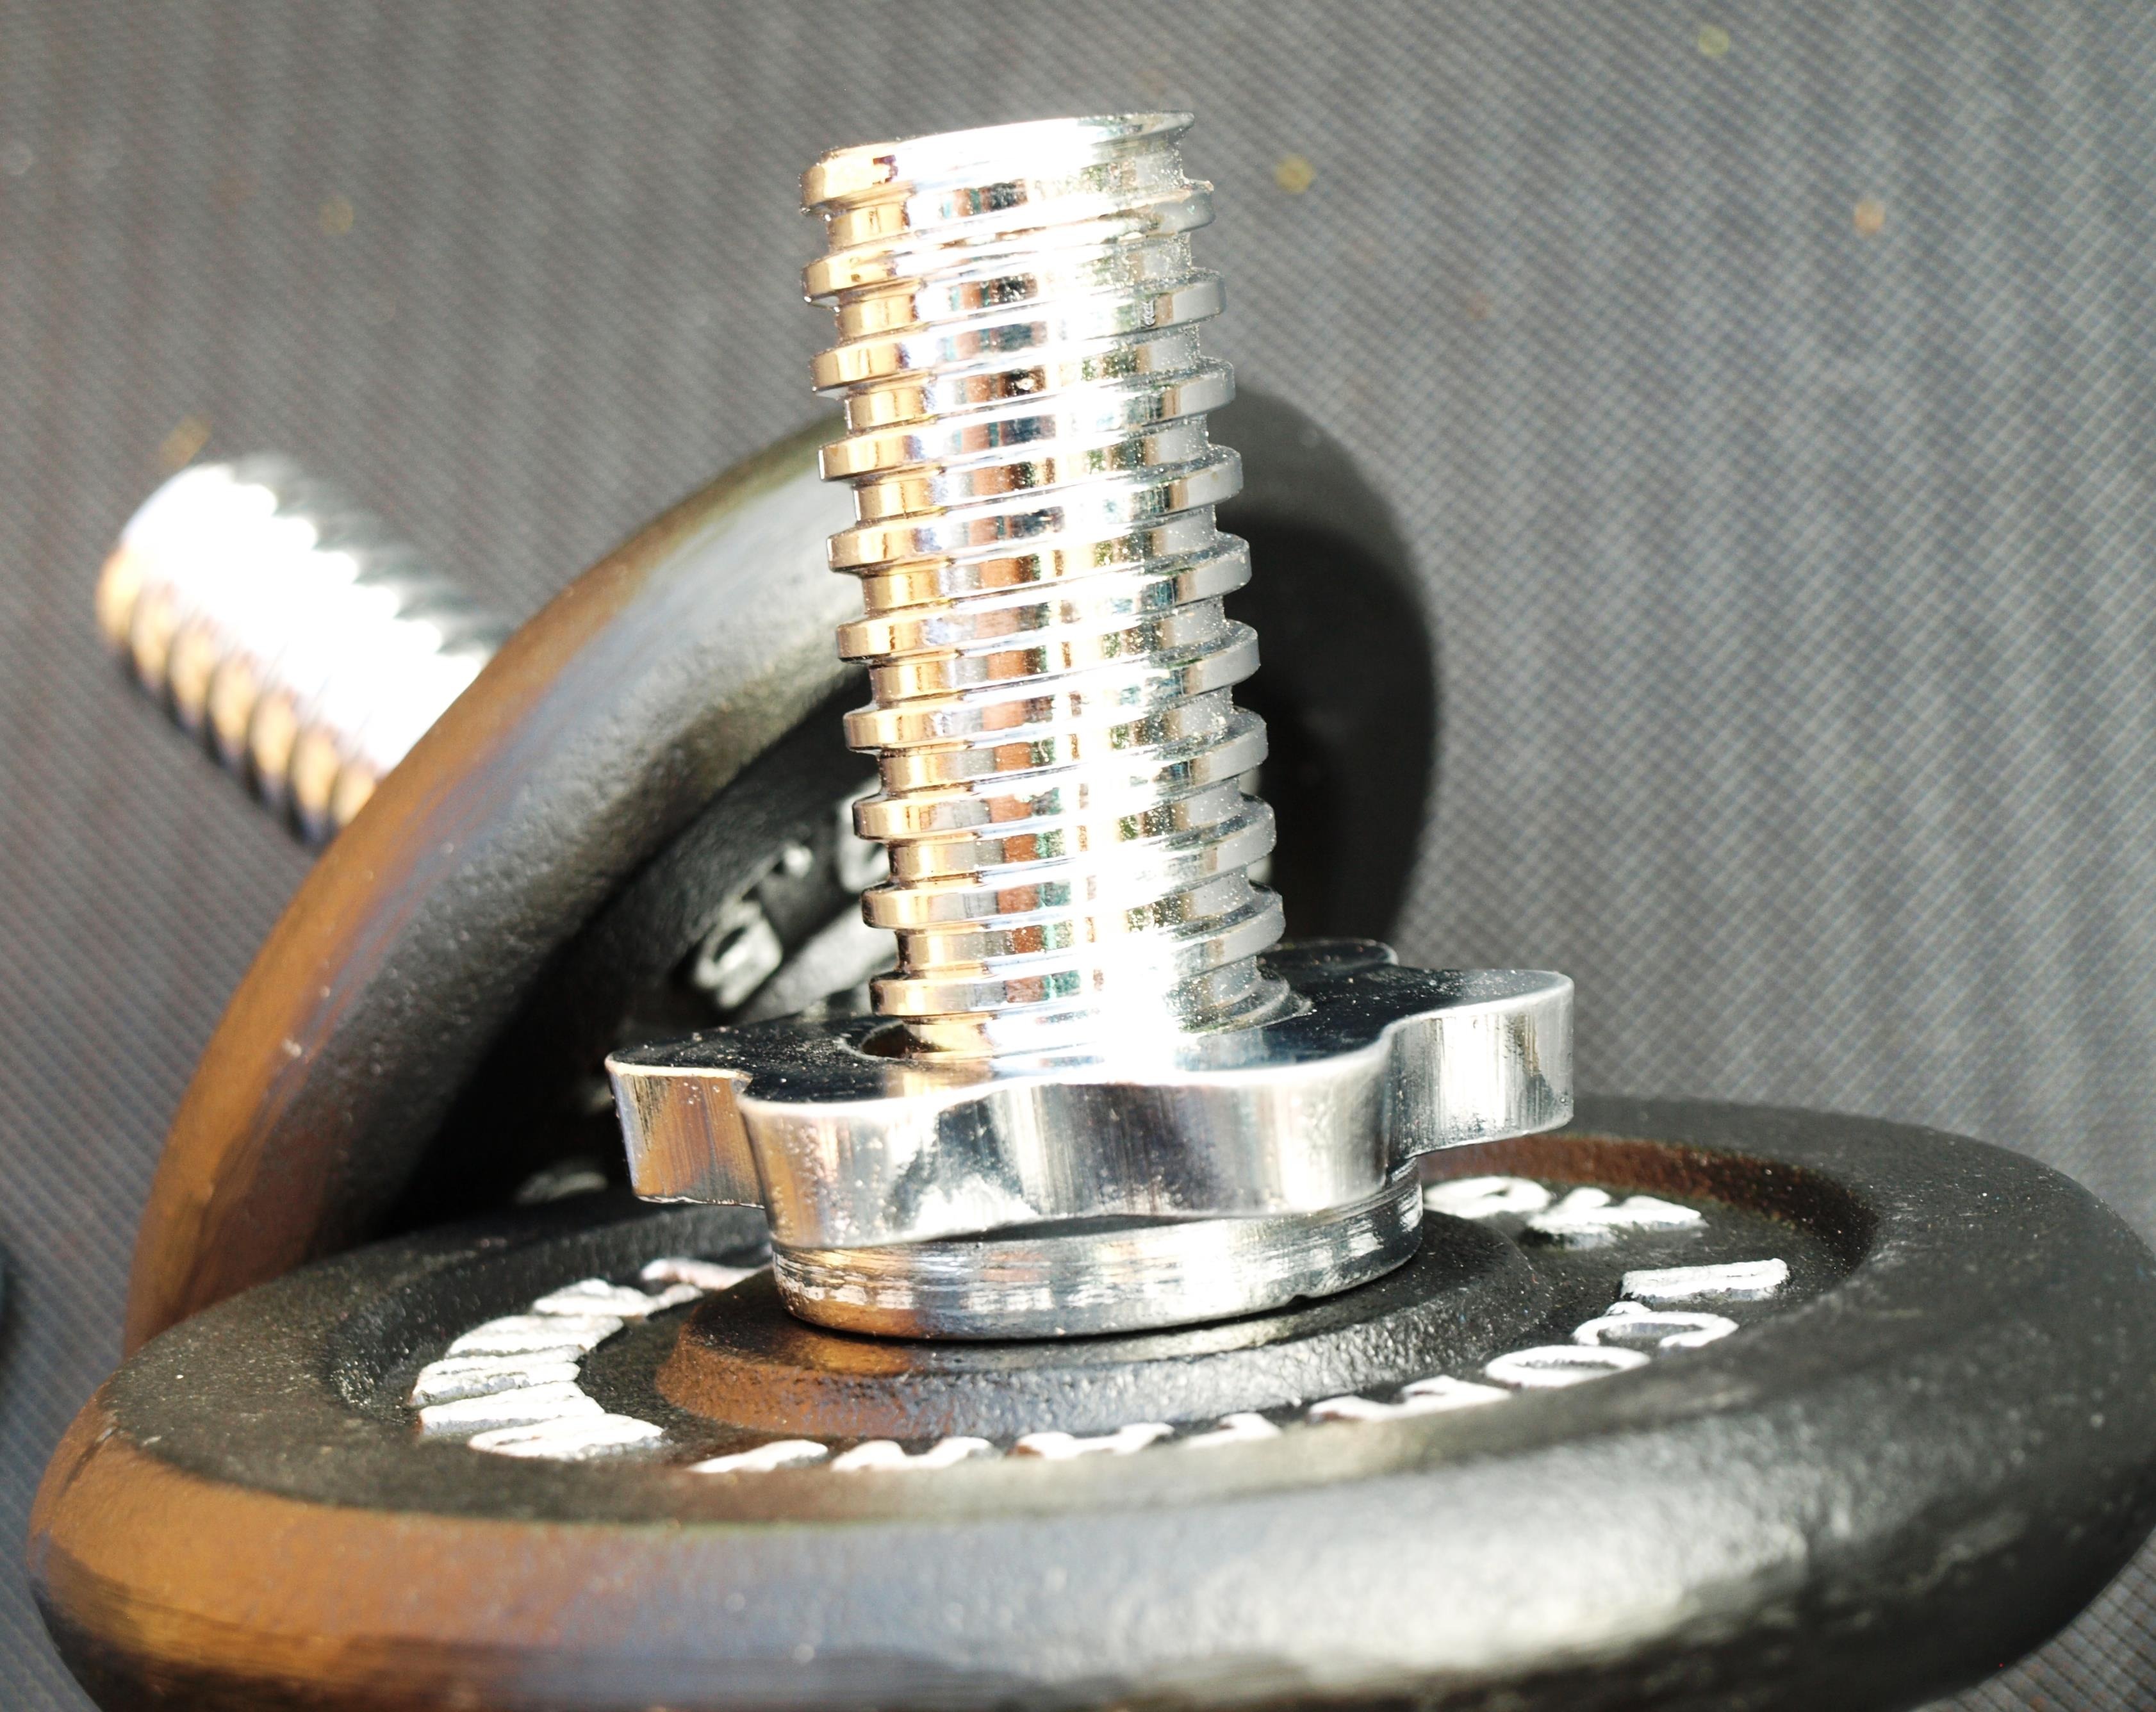
wheel, close, fitness, dumbbells, strength training, weight lifting, muscle training, fitness studio, weight plates